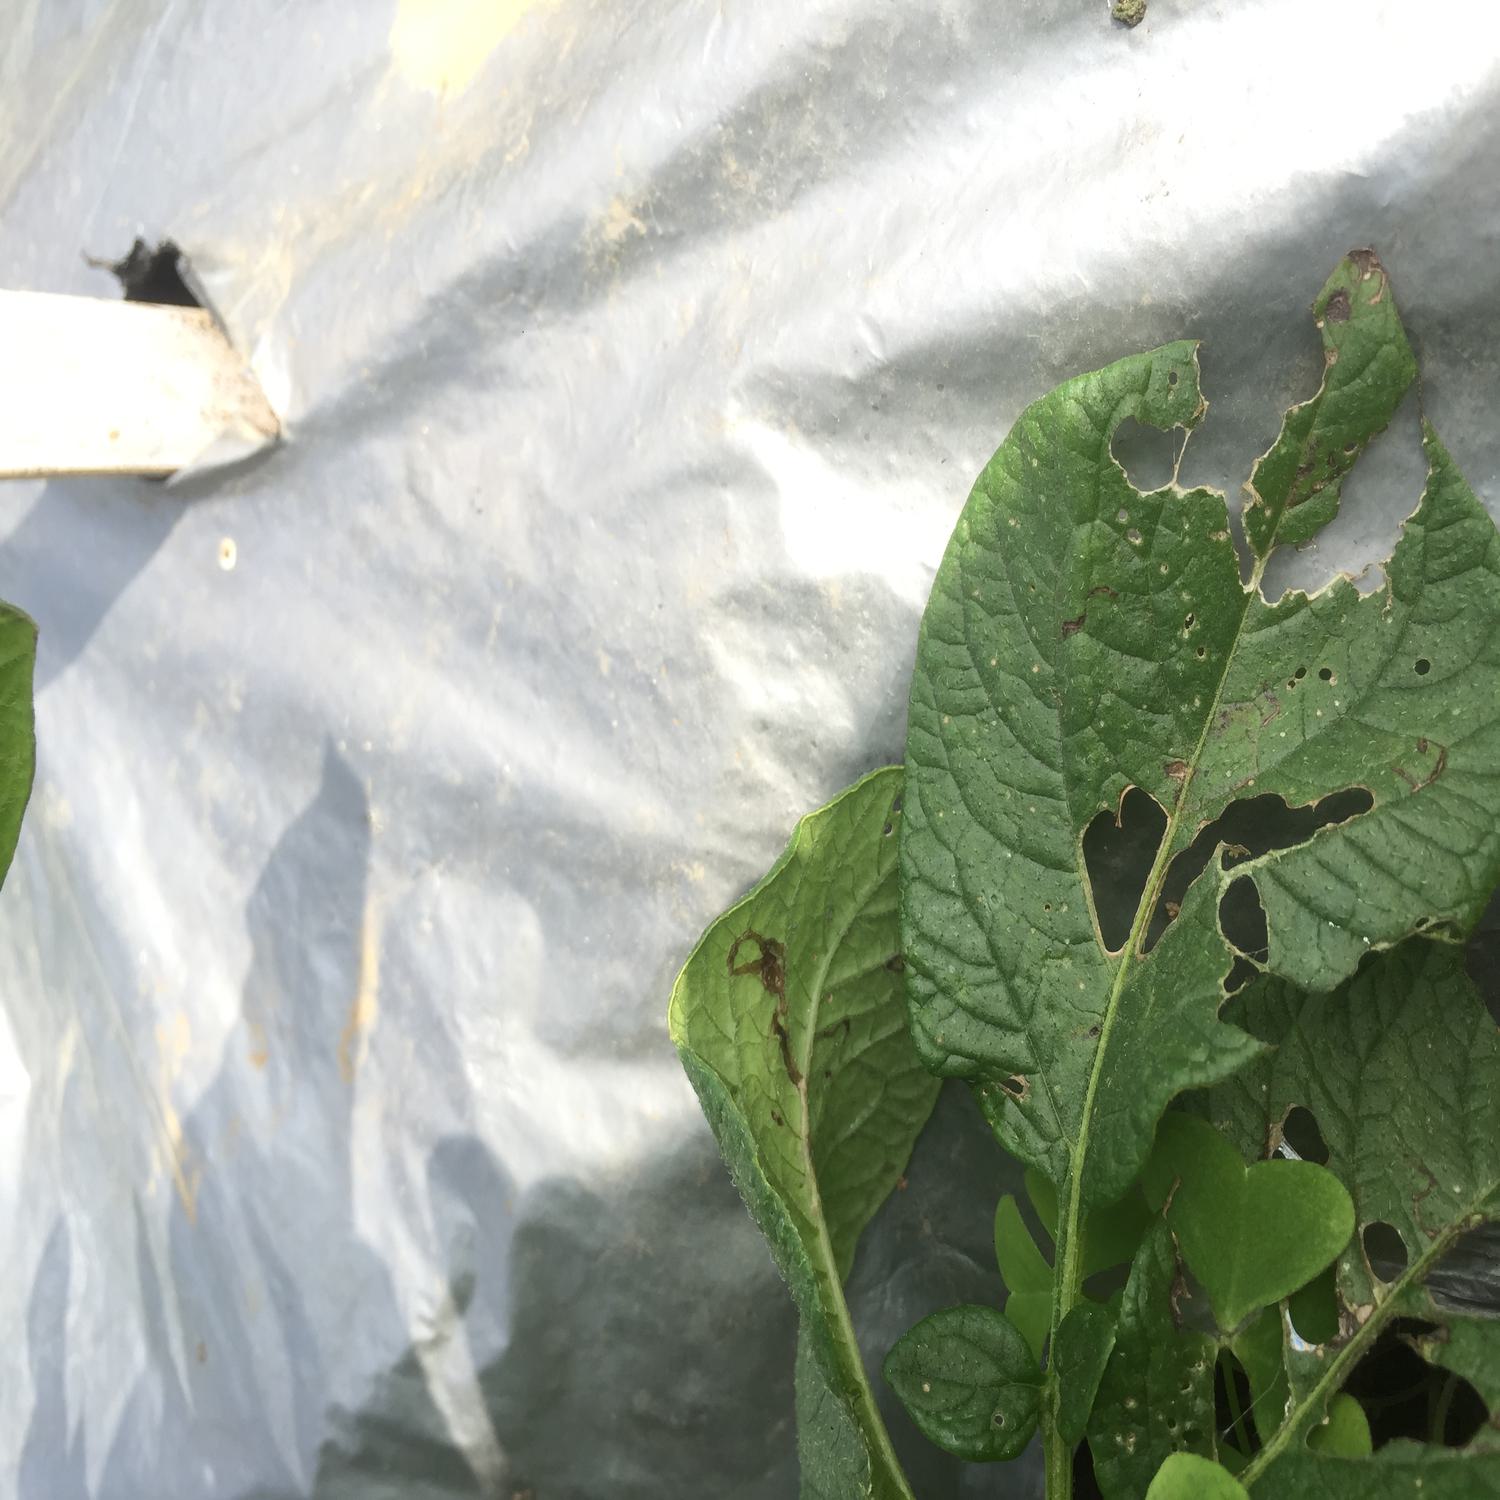
Label: Pest